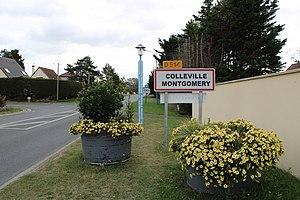
Entrée de la ville
Colleville-Montgomery, anciennement Colleville-sur-Orne, est une commune française, située dans le département du Calvados en région Normandie, peuplée de 2 437 habitants. C'est une commune de la Côte de Nacre. Sa plage est une partie de Sword Beach et donc du débarquement allié de 1944.